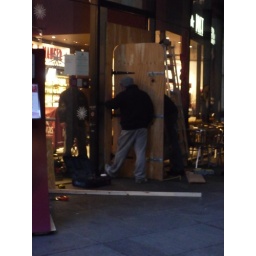
I dont remember the wooden door being there when I went in on Friday!